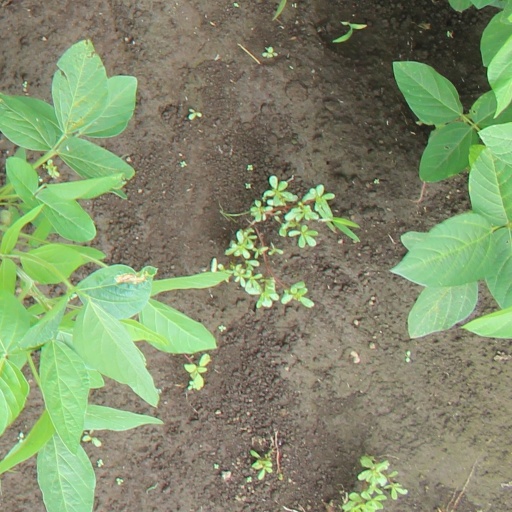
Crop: soybean